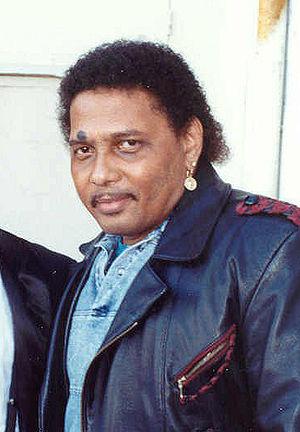
Aaron Neville, né le 24 janvier 1941 à La Nouvelle-Orléans, est un chanteur de musique soul américain.